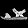
Label: Sandal